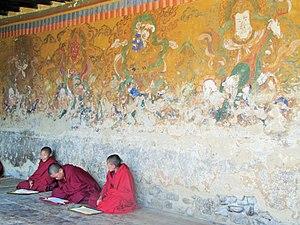
Cet article recense les sites inscrits au patrimoine mondial au Bhoutan.